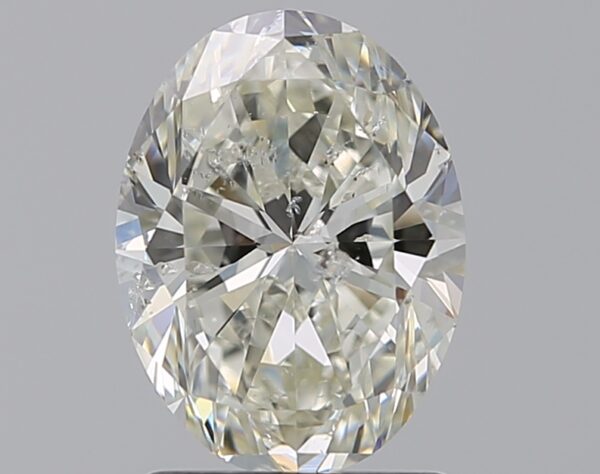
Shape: oval
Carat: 1.6
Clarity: SI2
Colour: I
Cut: VG
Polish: VG
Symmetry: VG
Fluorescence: N
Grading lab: IGI
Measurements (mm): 8.73 x 6.52 x 4.12